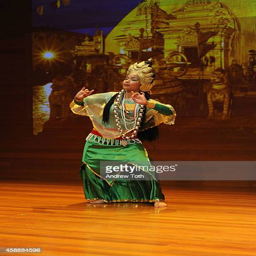
dance performance by deity during the screening and reception